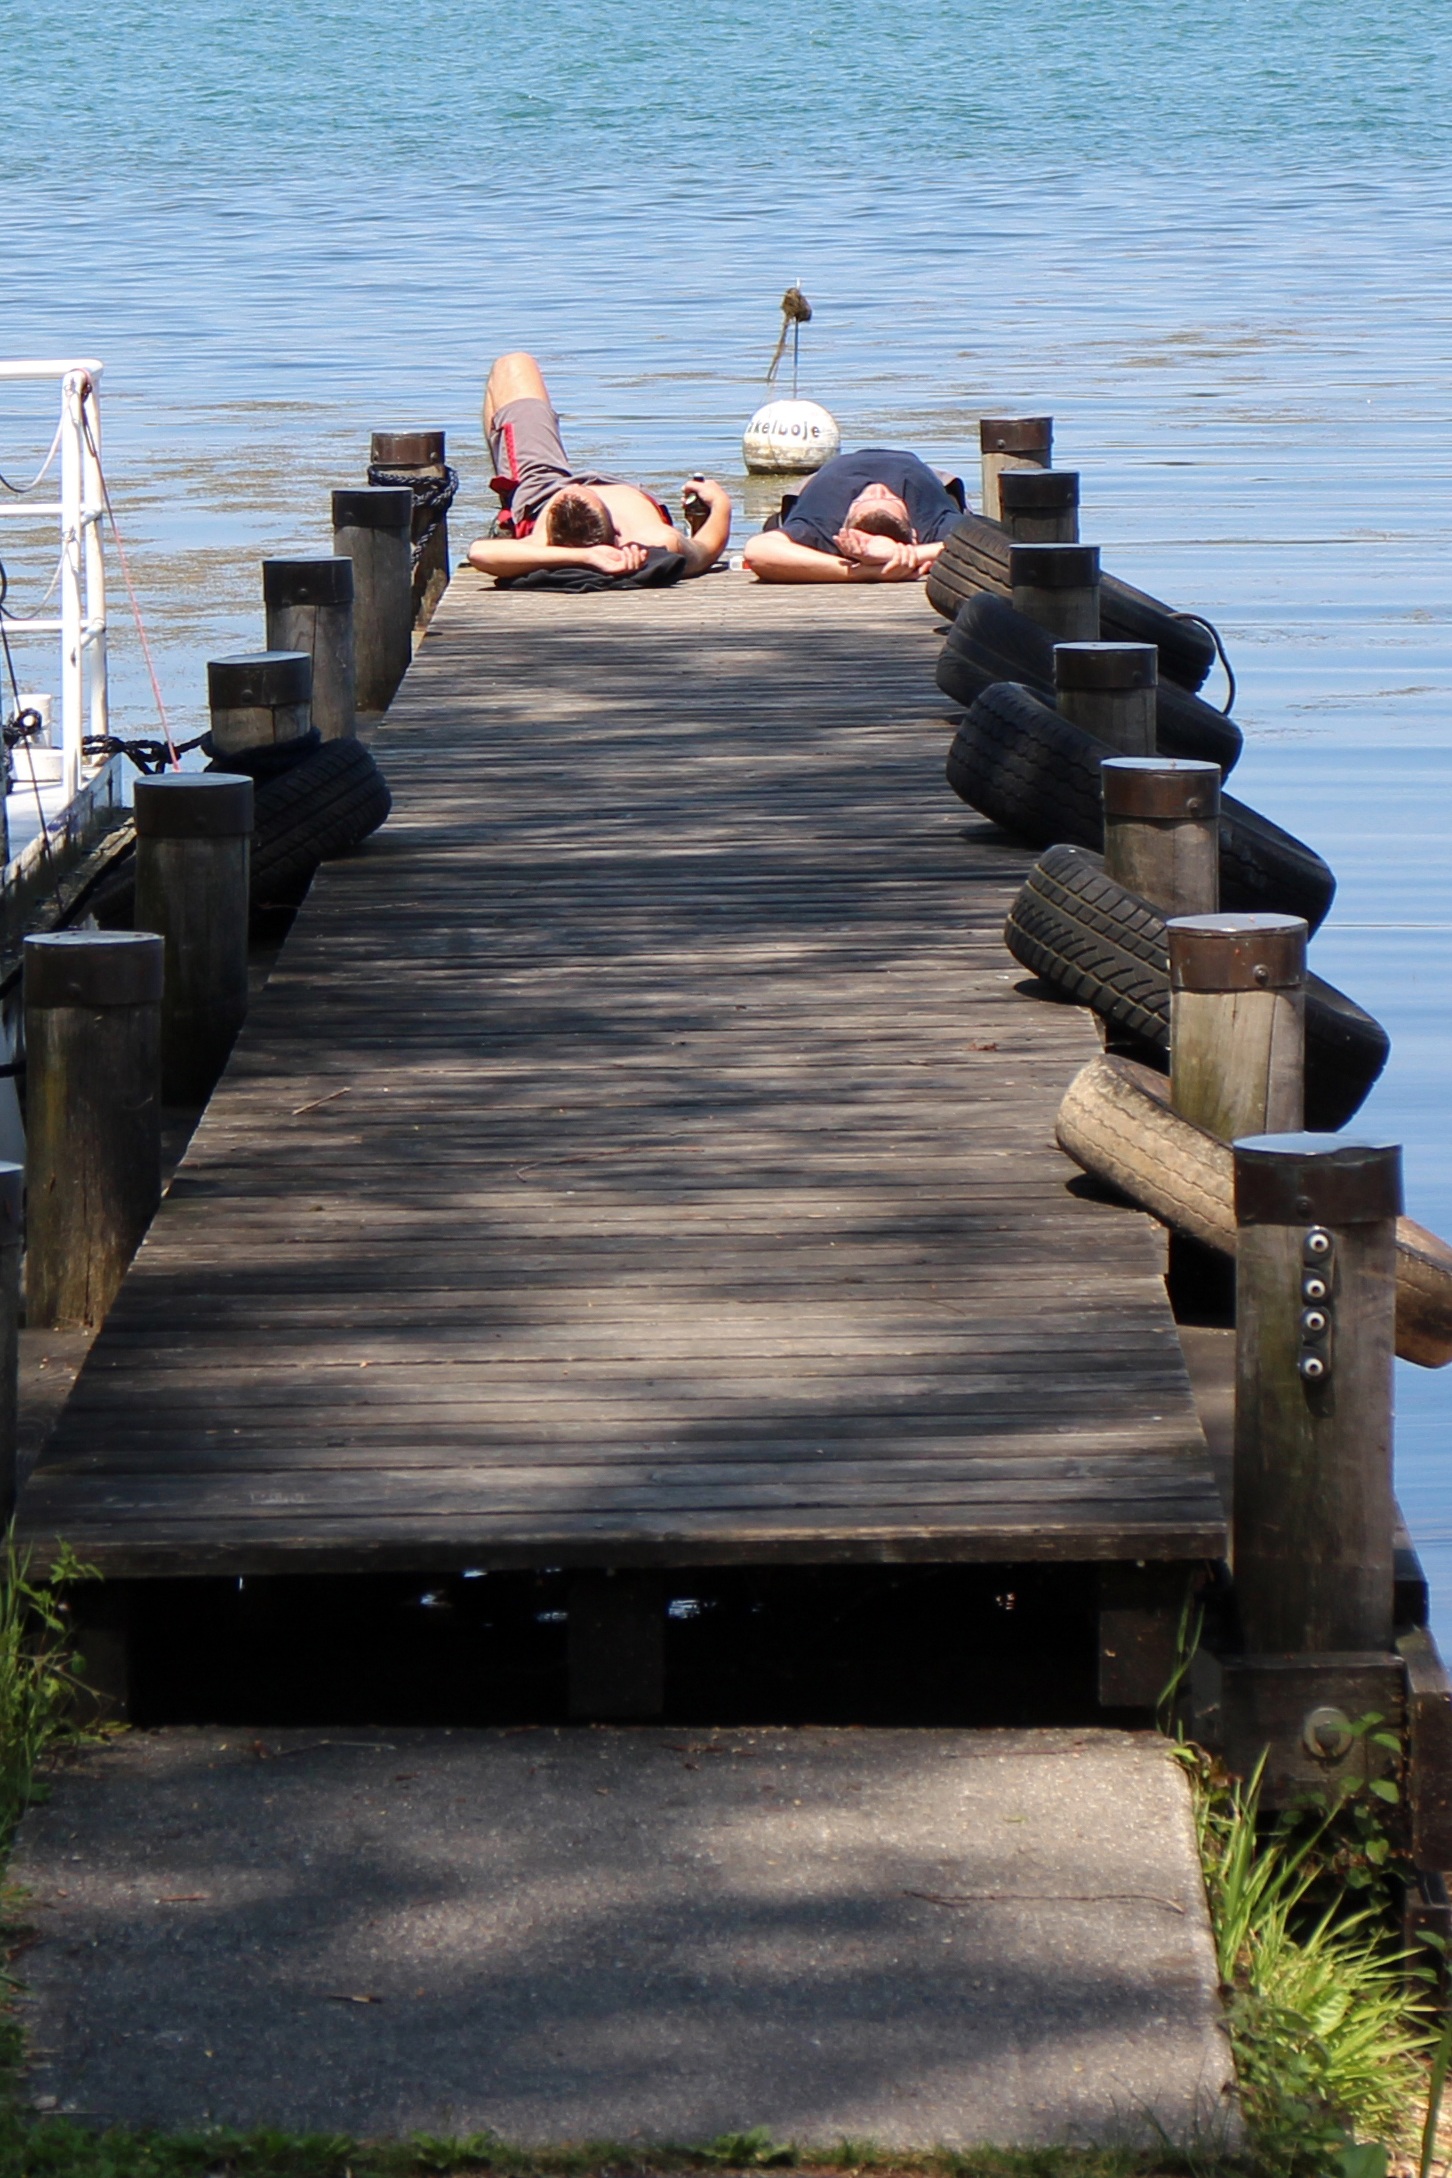
sea, water, nature, dock, boardwalk, wood, boat, lake, pier, walkway, vacation, web, vehicle, relax, human, rest, leisure, personal, chill out